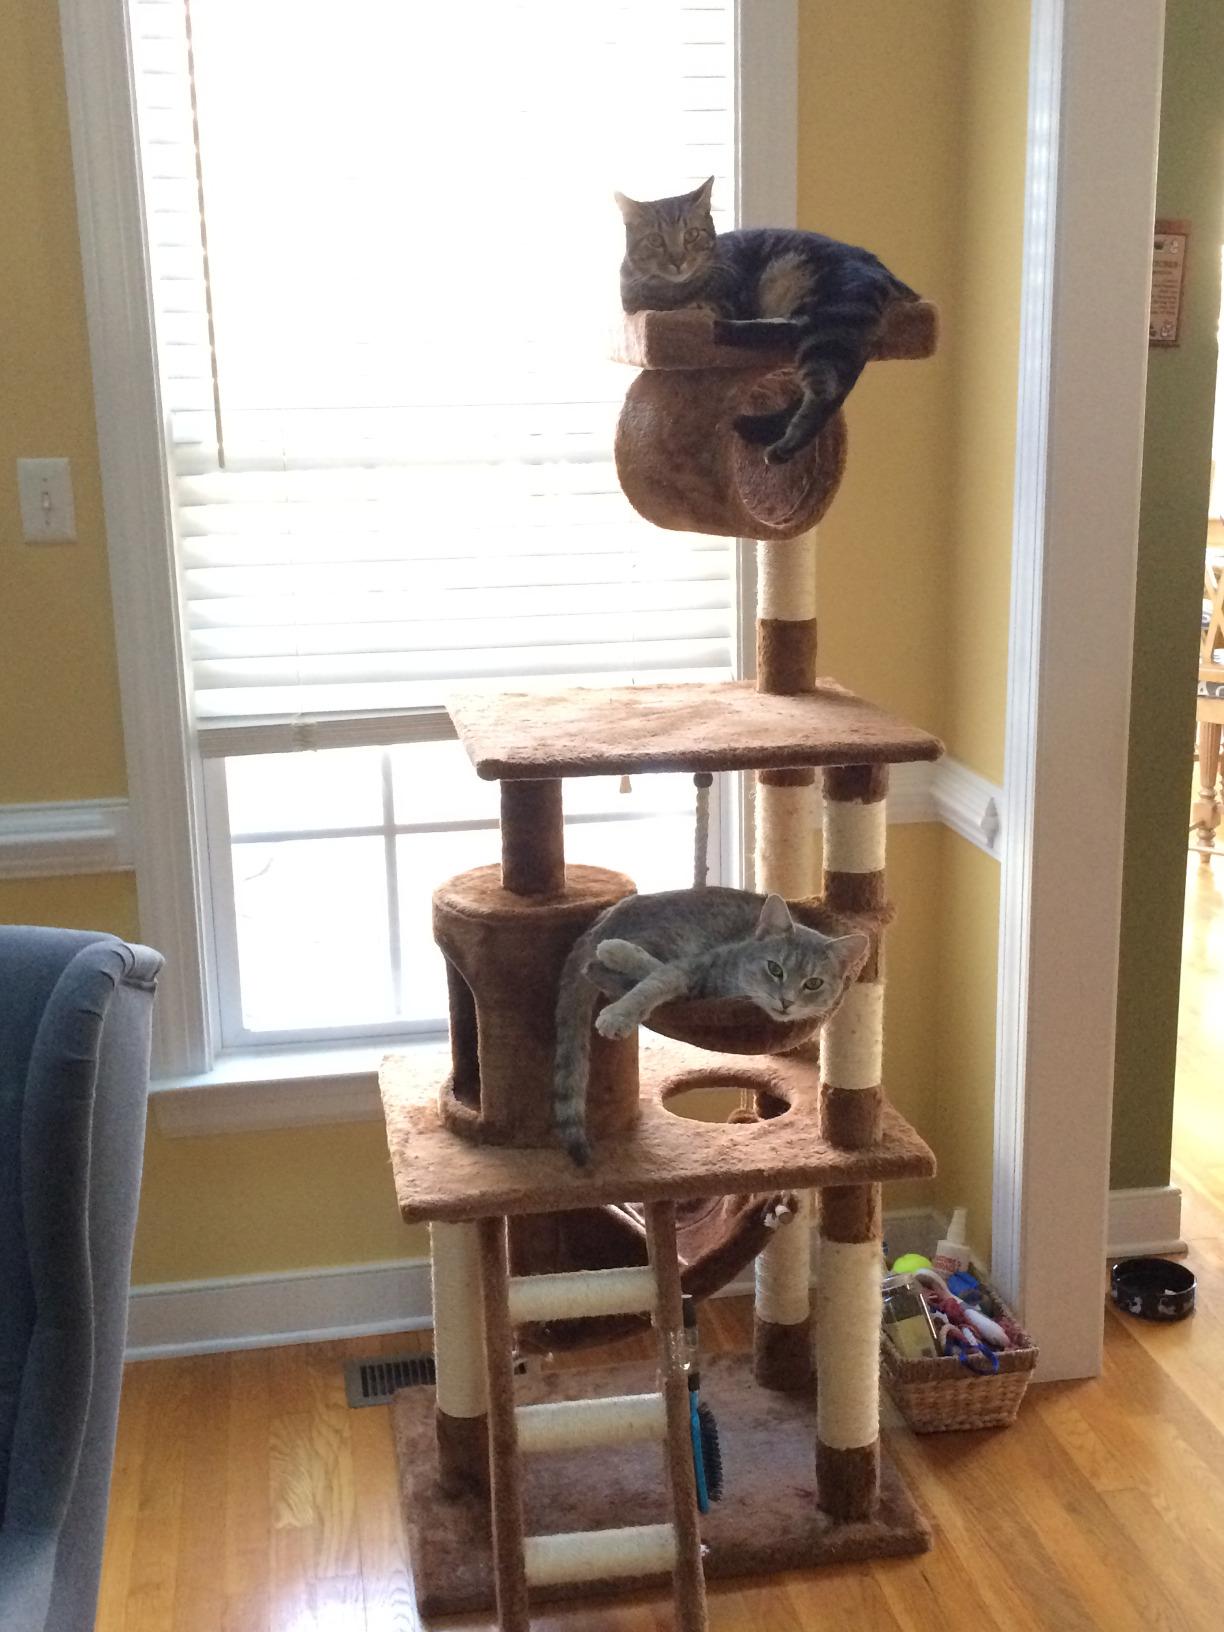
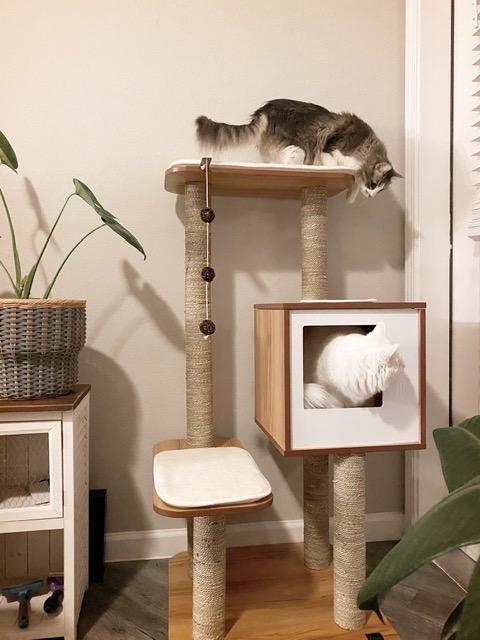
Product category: items_cat tree
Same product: no